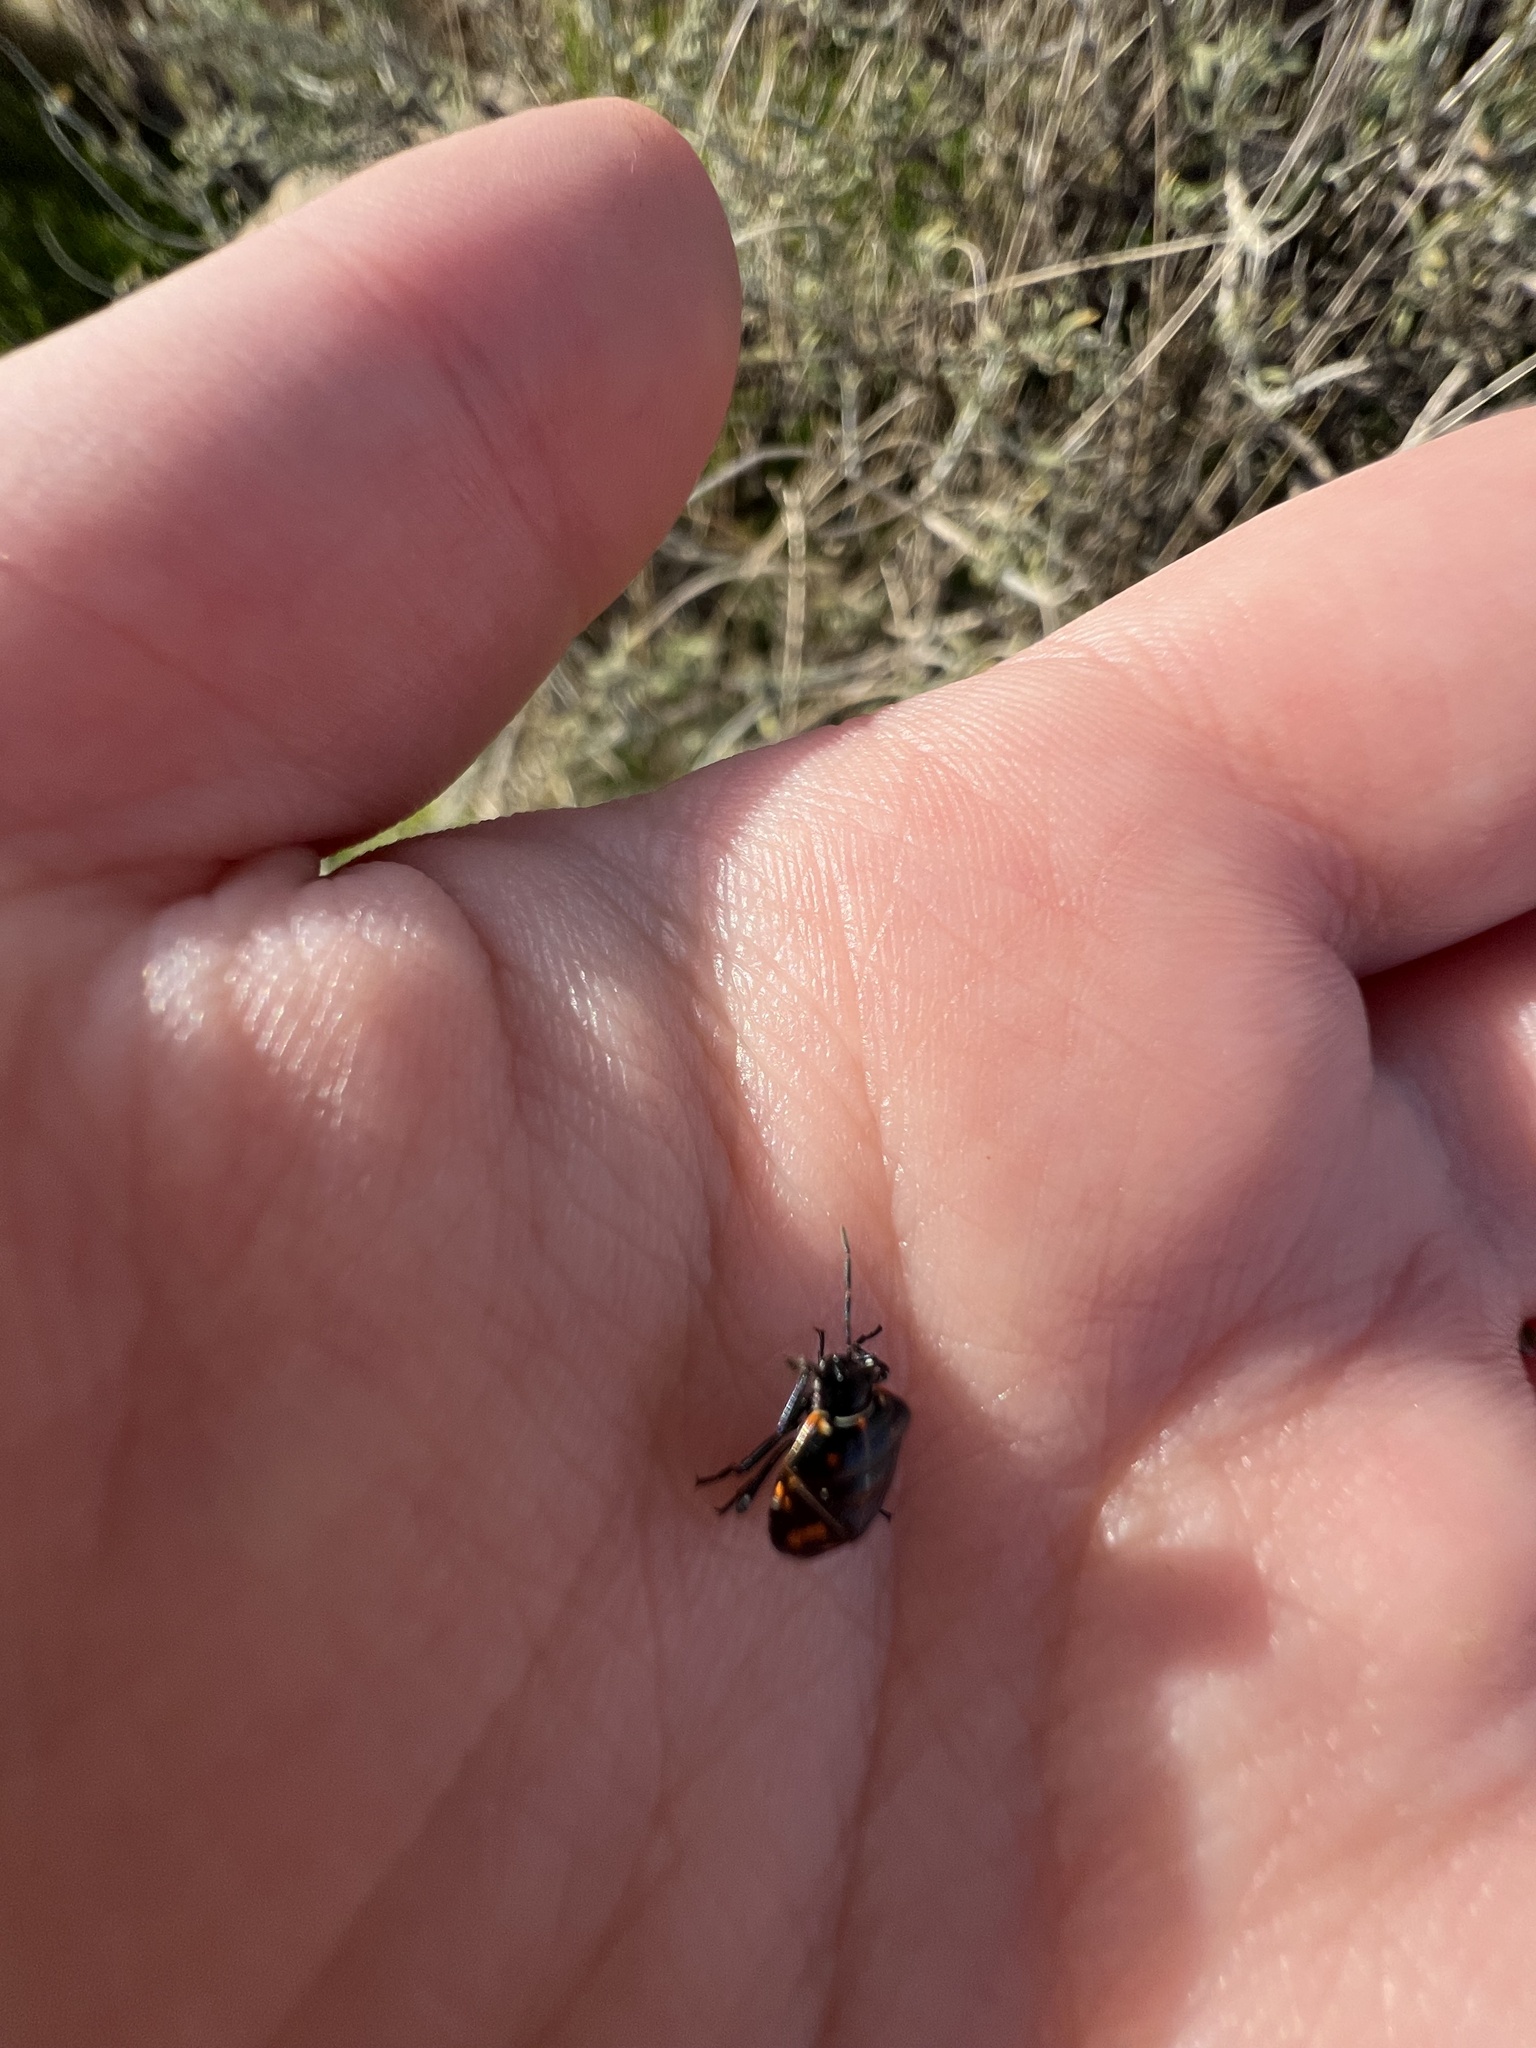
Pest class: stink_bug